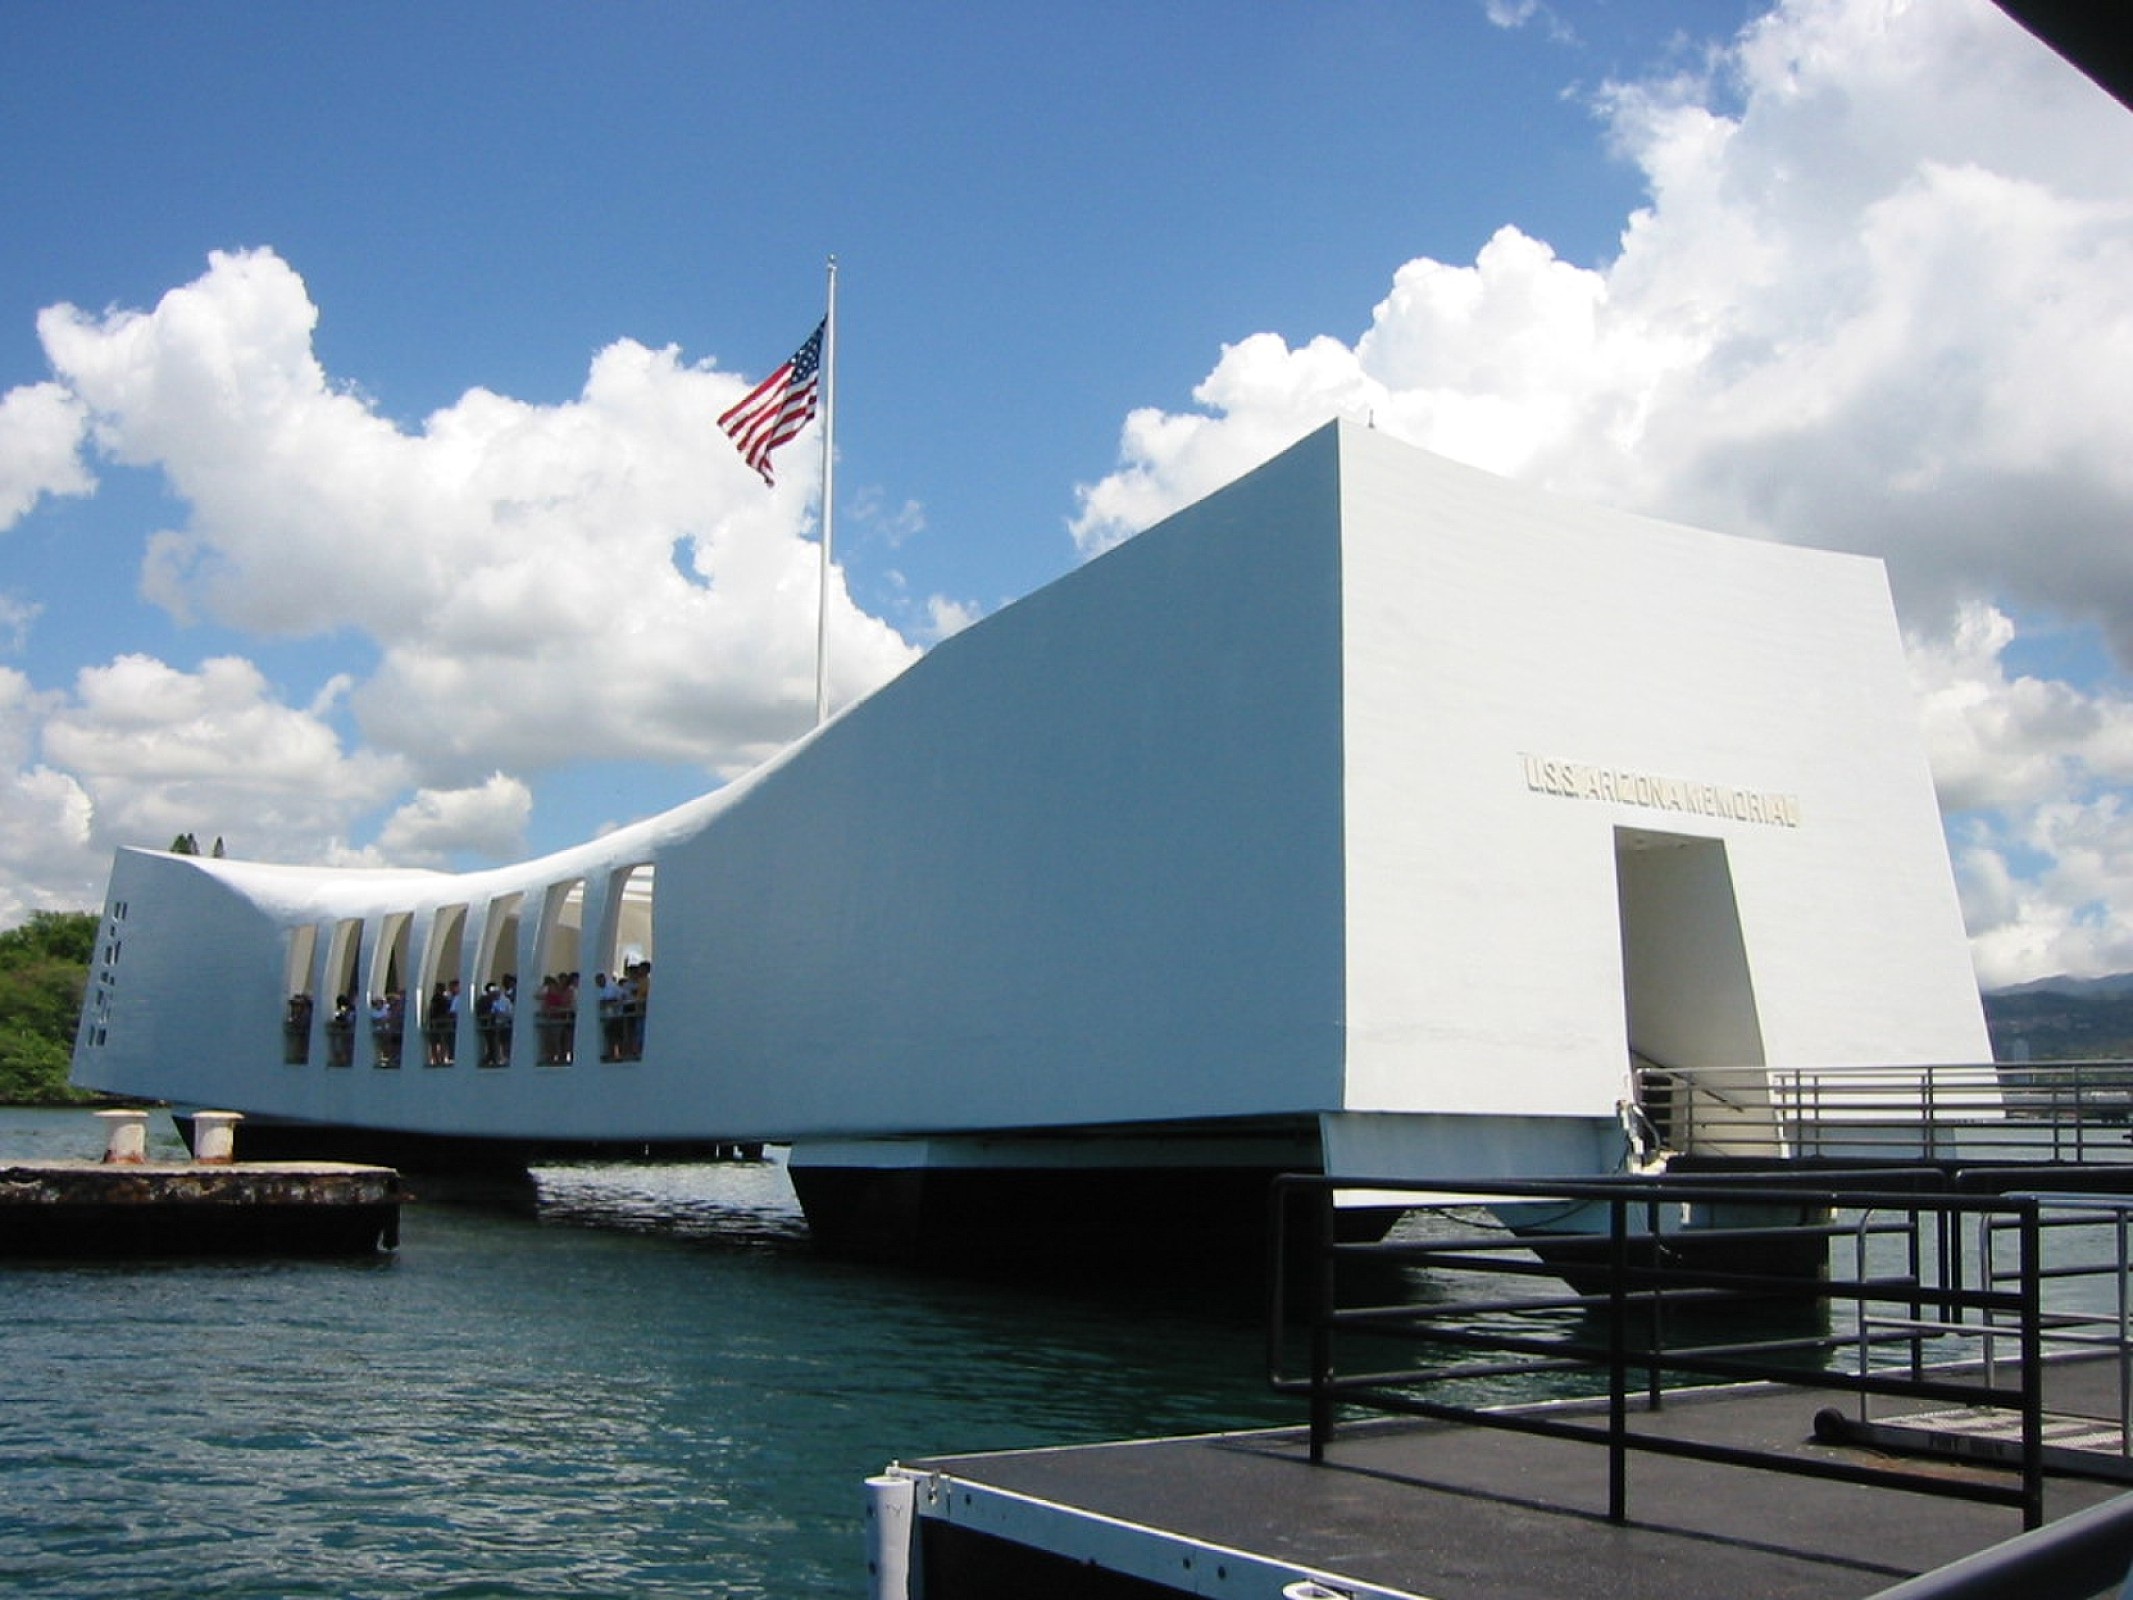
architecture, vacation, vehicle, landmark, hawaii, memorial, oahu, pearl harbor, atmosphere of earth